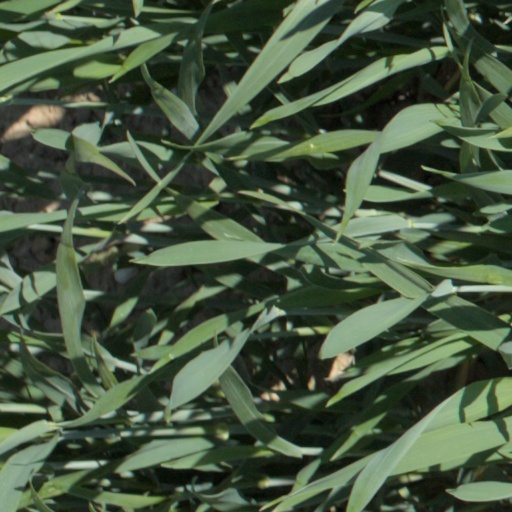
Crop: wheat